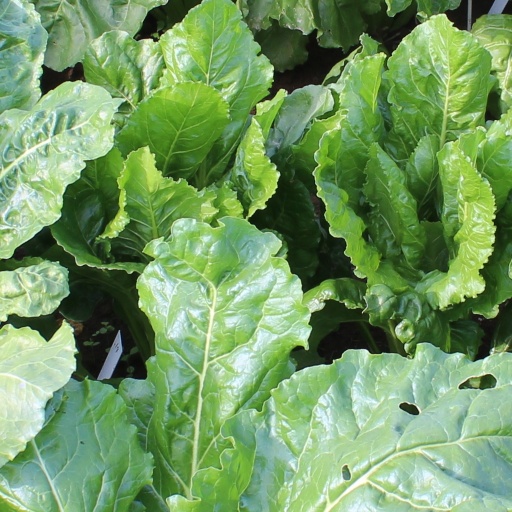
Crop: sugar beet